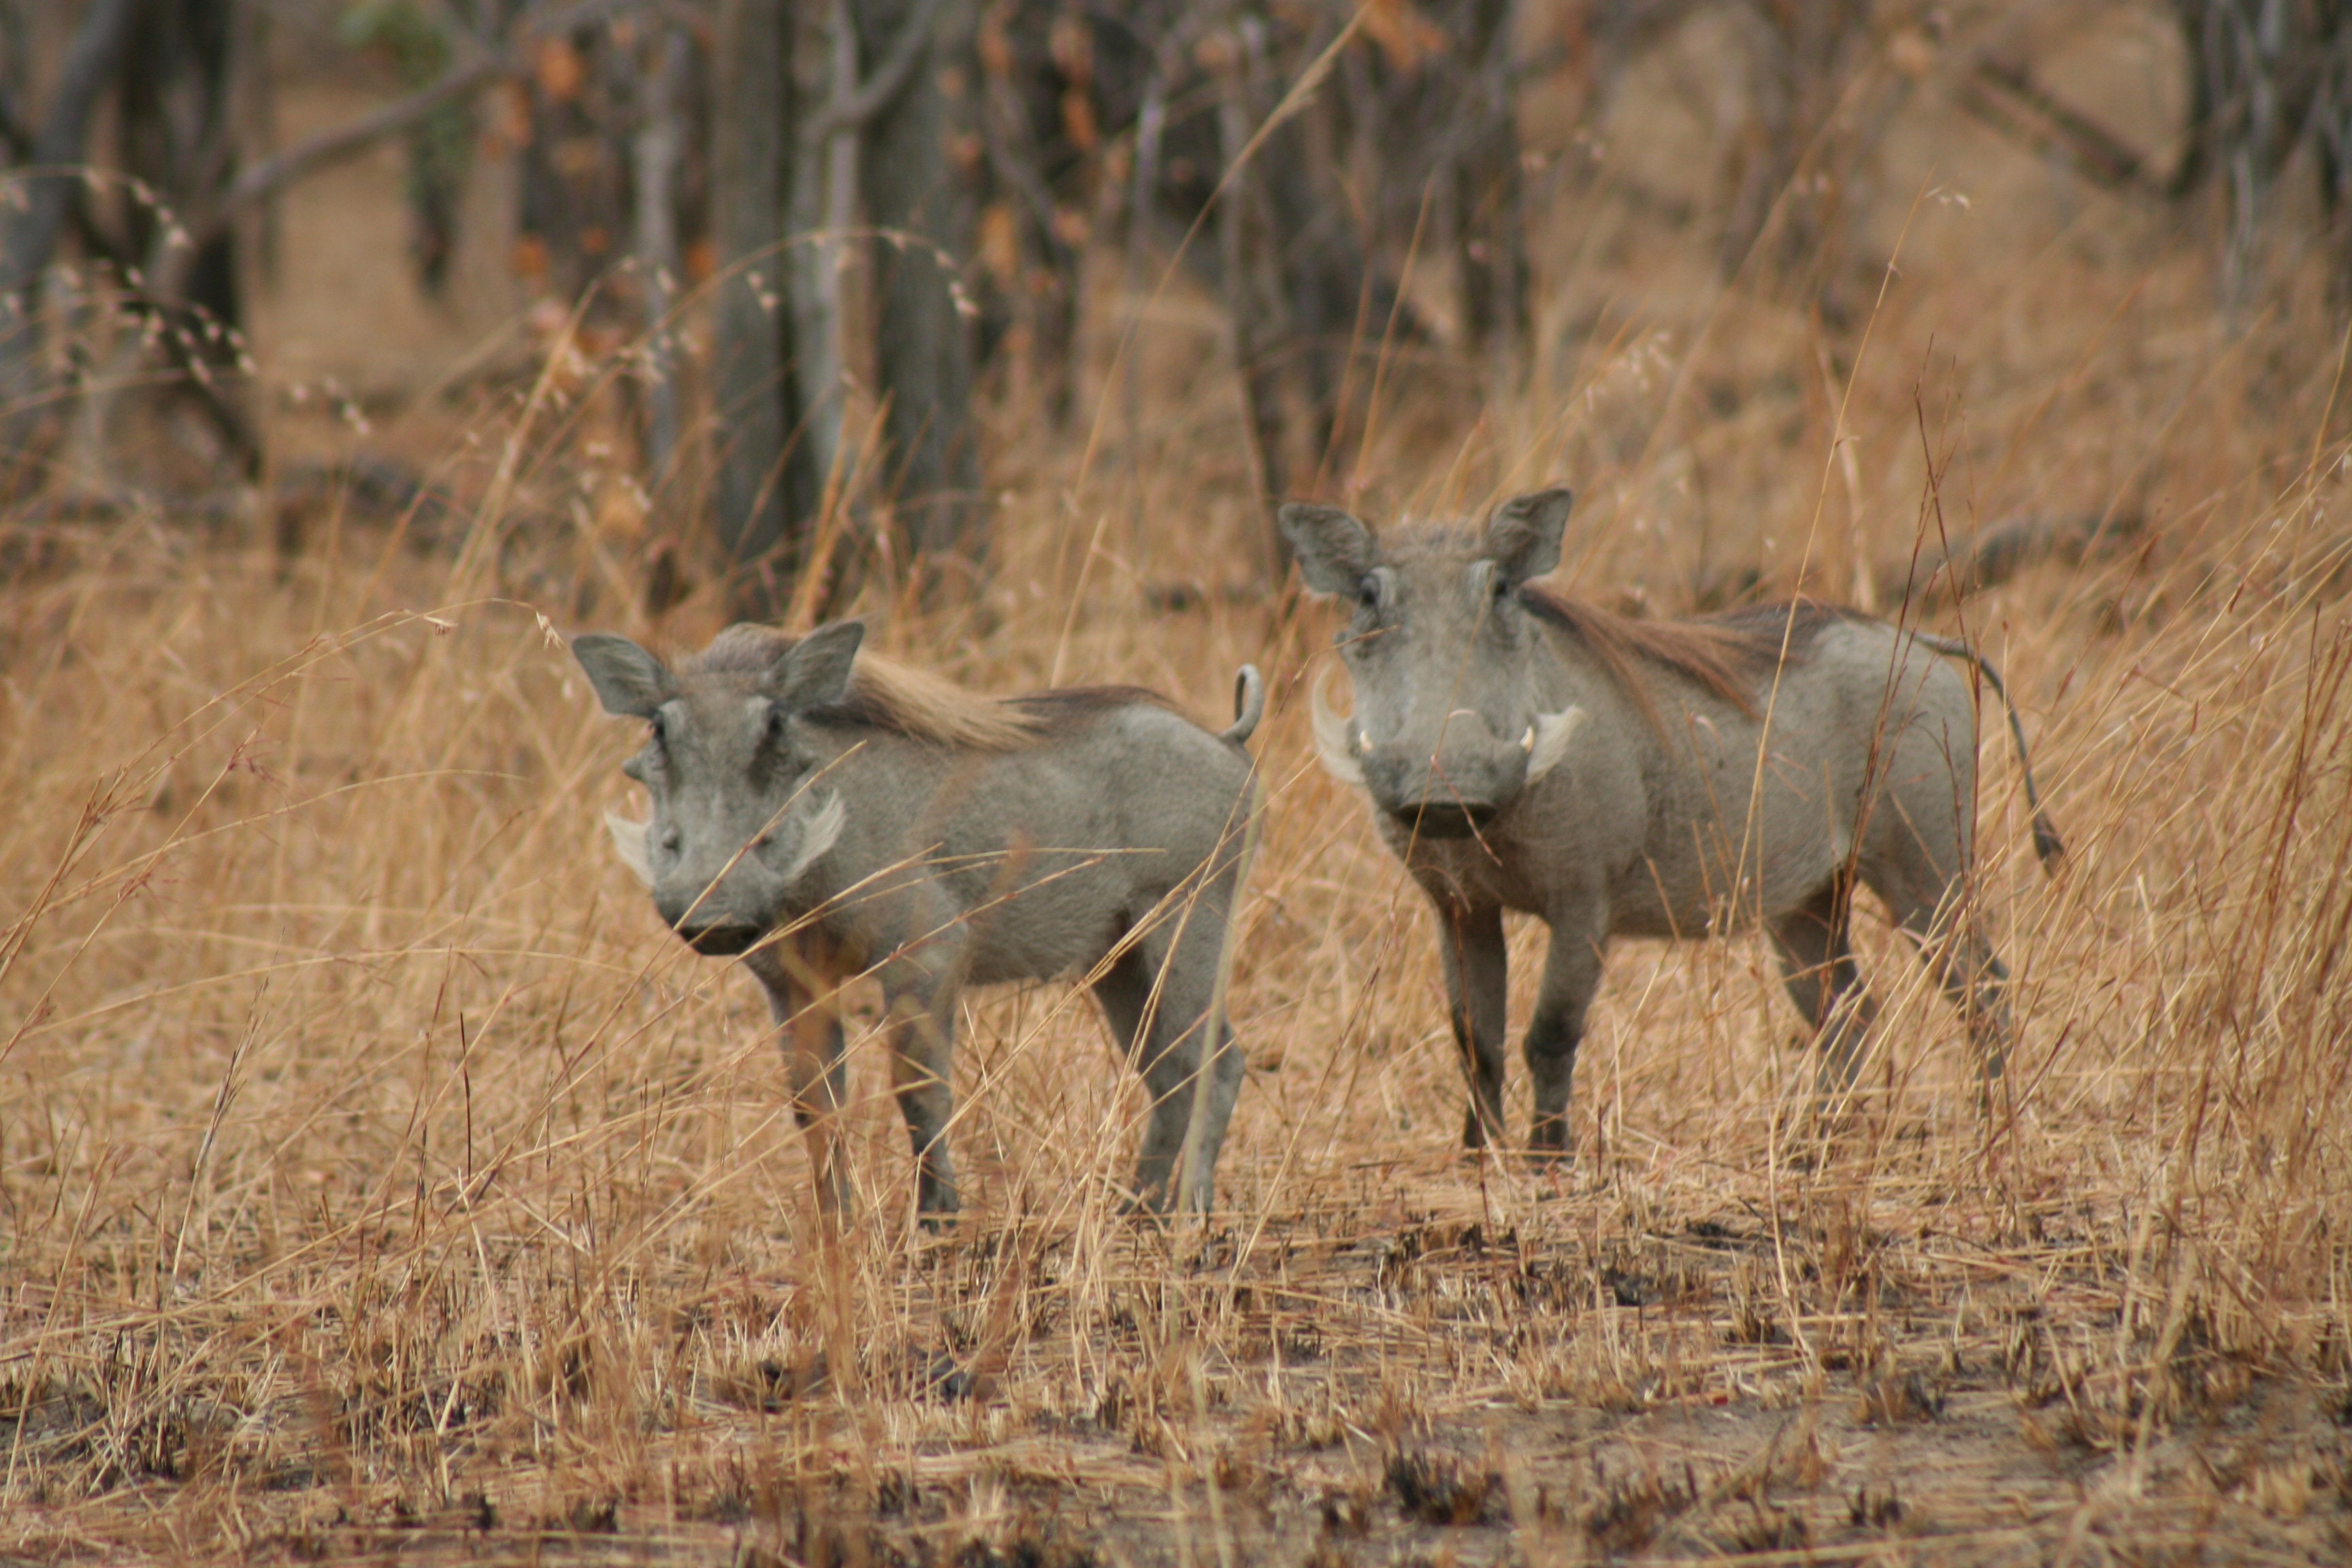
nature, prairie, wildlife, wild, herd, mammal, fauna, savanna, antelope, grassland, vertebrate, tanzania, african, kudu, safari, herbivore, warthog, white tailed deer, warthogs